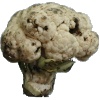
Label: cauliflower